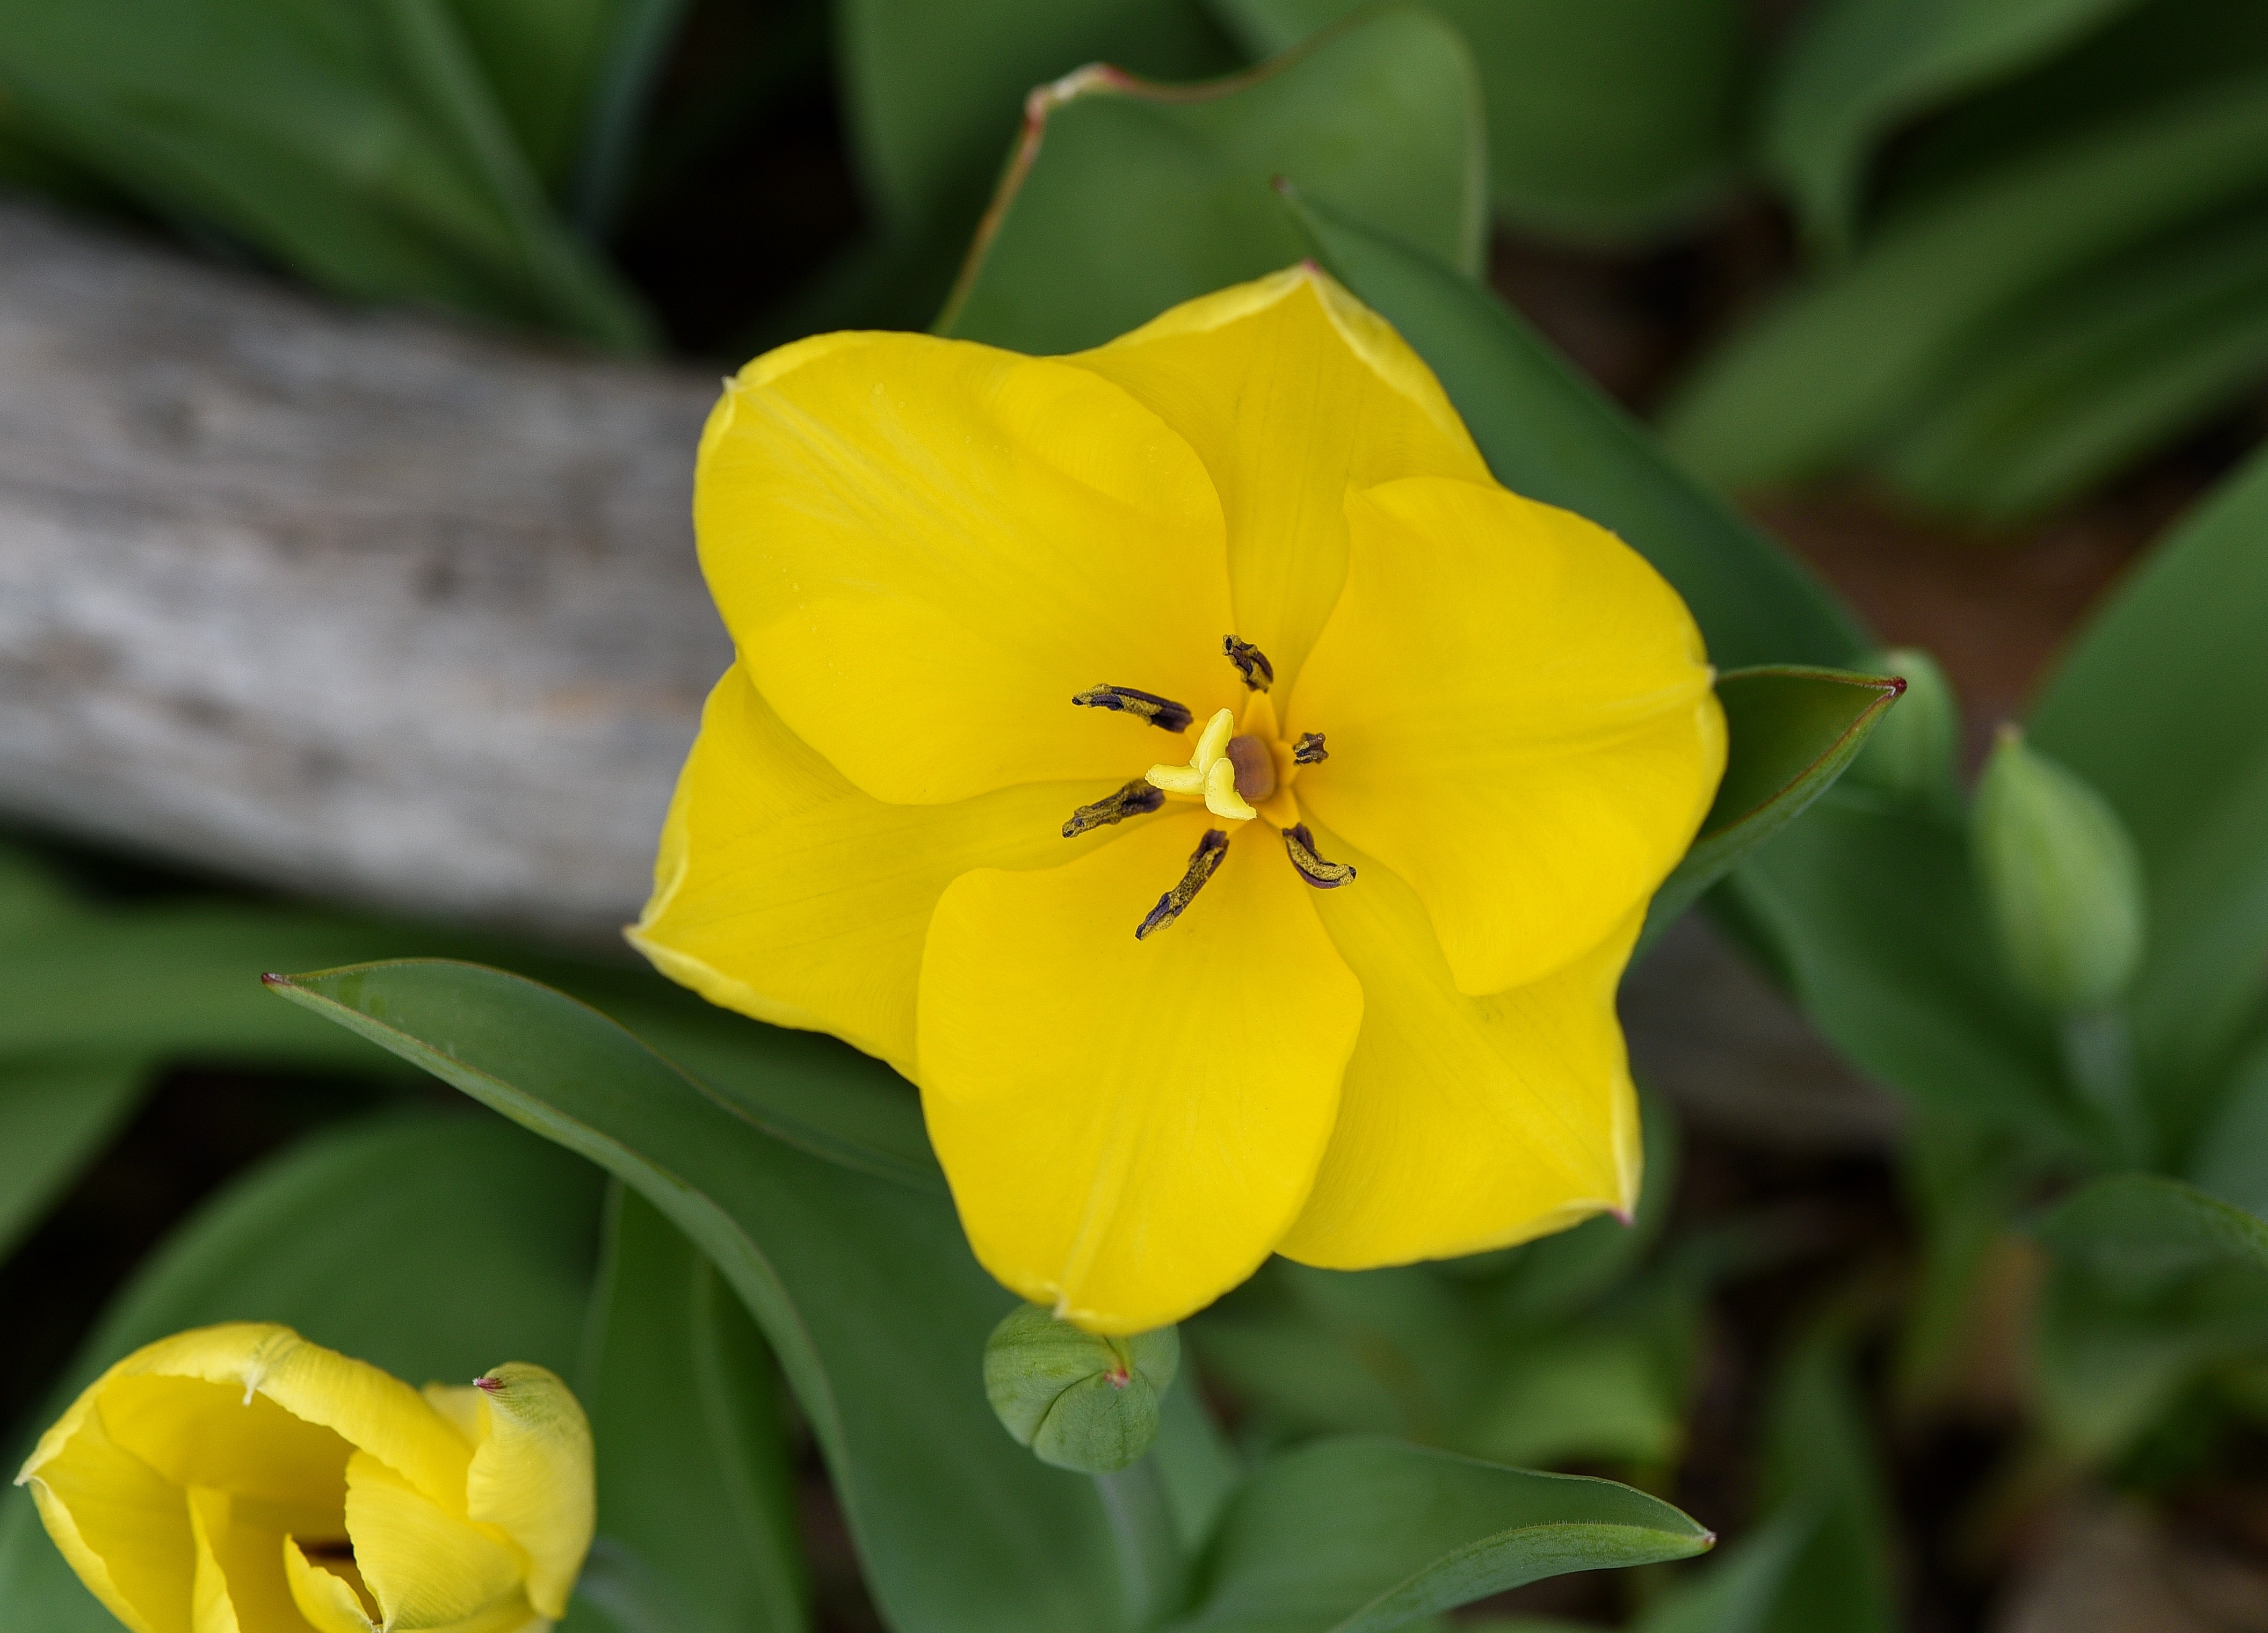
nature, blossom, plant, flower, petal, bloom, tulip, botany, yellow, garden, close, flora, yellow flower, wildflower, from above, spring flower, macro photography, flowering plant, land plant